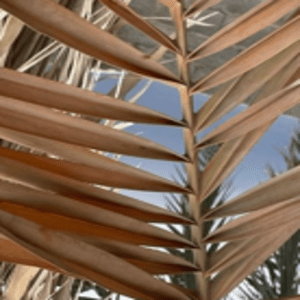
Label: Magnesium Deficiency